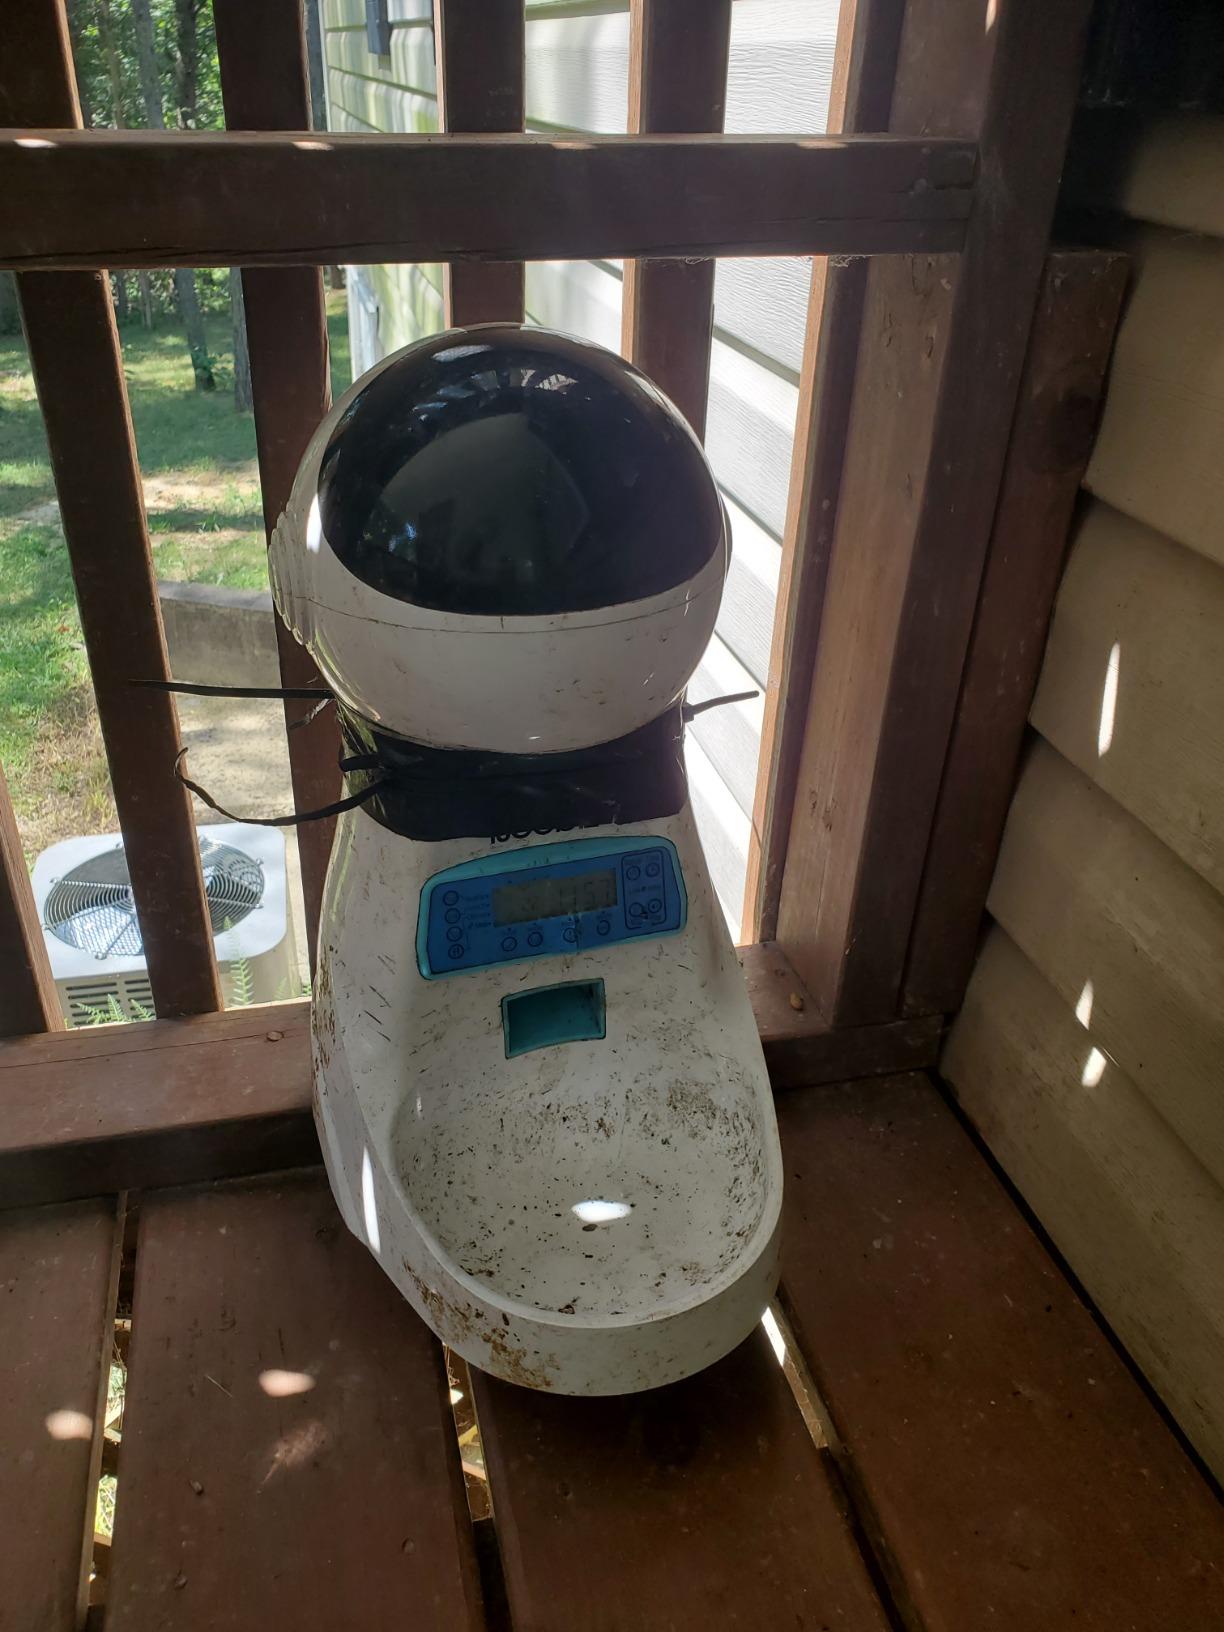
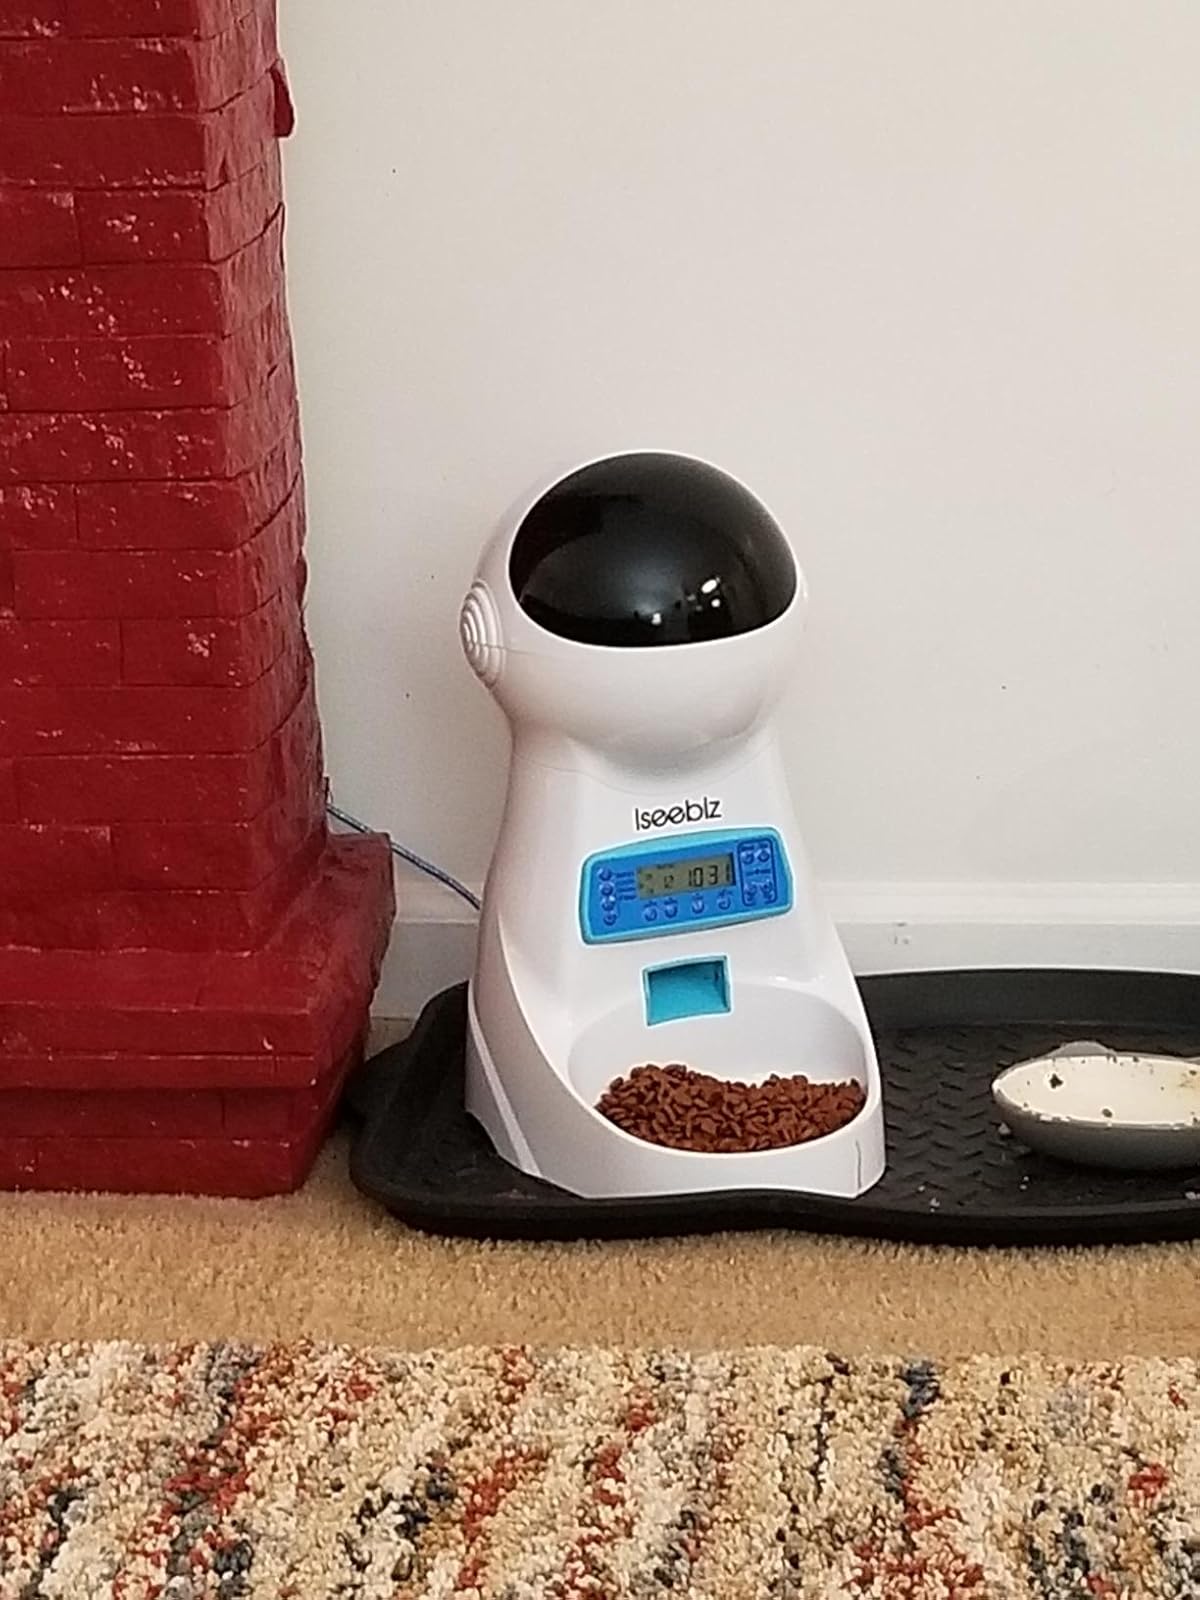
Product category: items_feeder
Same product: yes